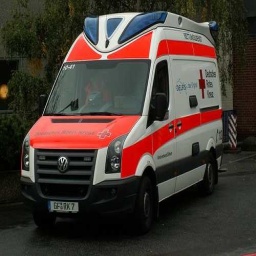
Label: ambulance